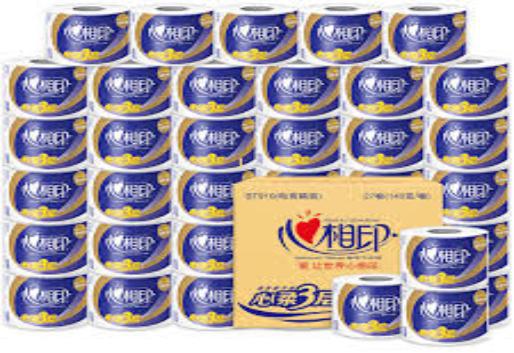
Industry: Necessities